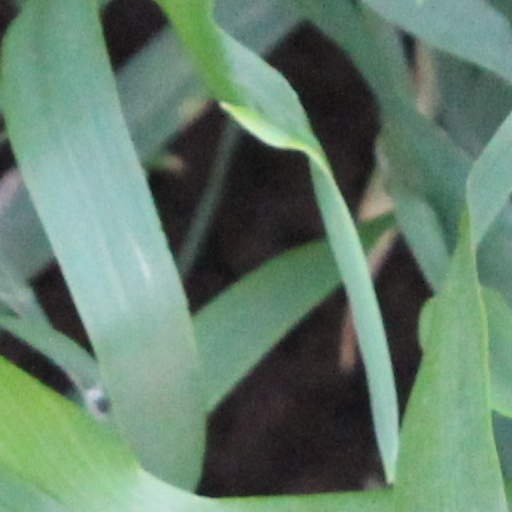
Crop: wheat